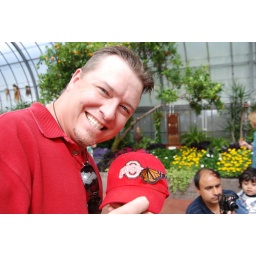
A Monarch landed on my bucks hat at the butterfly show at the Khron's conservatory in Cincinnati